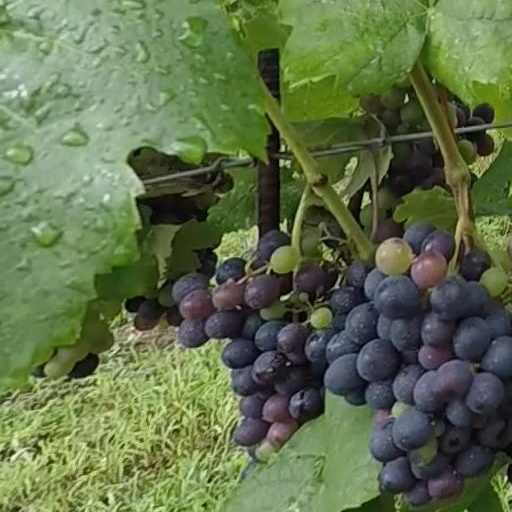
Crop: grape